Kristine Miller

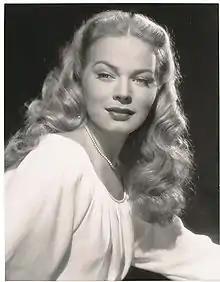
Kristine Miller in 1957

Kristine Miller (born Jacqueline Olivia Eskesen, June 13, 1925 – 2015) was an American film actress. She appeared in film noir and Westerns. A discovery of Paramount producer Hal Wallis, she appeared in "I Walk Alone" (1948), "Jungle Patrol" (1948), "Too Late for Tears" (1949), "Shadow on the Wall" (1950), and the TV series "Stories of the Century" (1954–55).